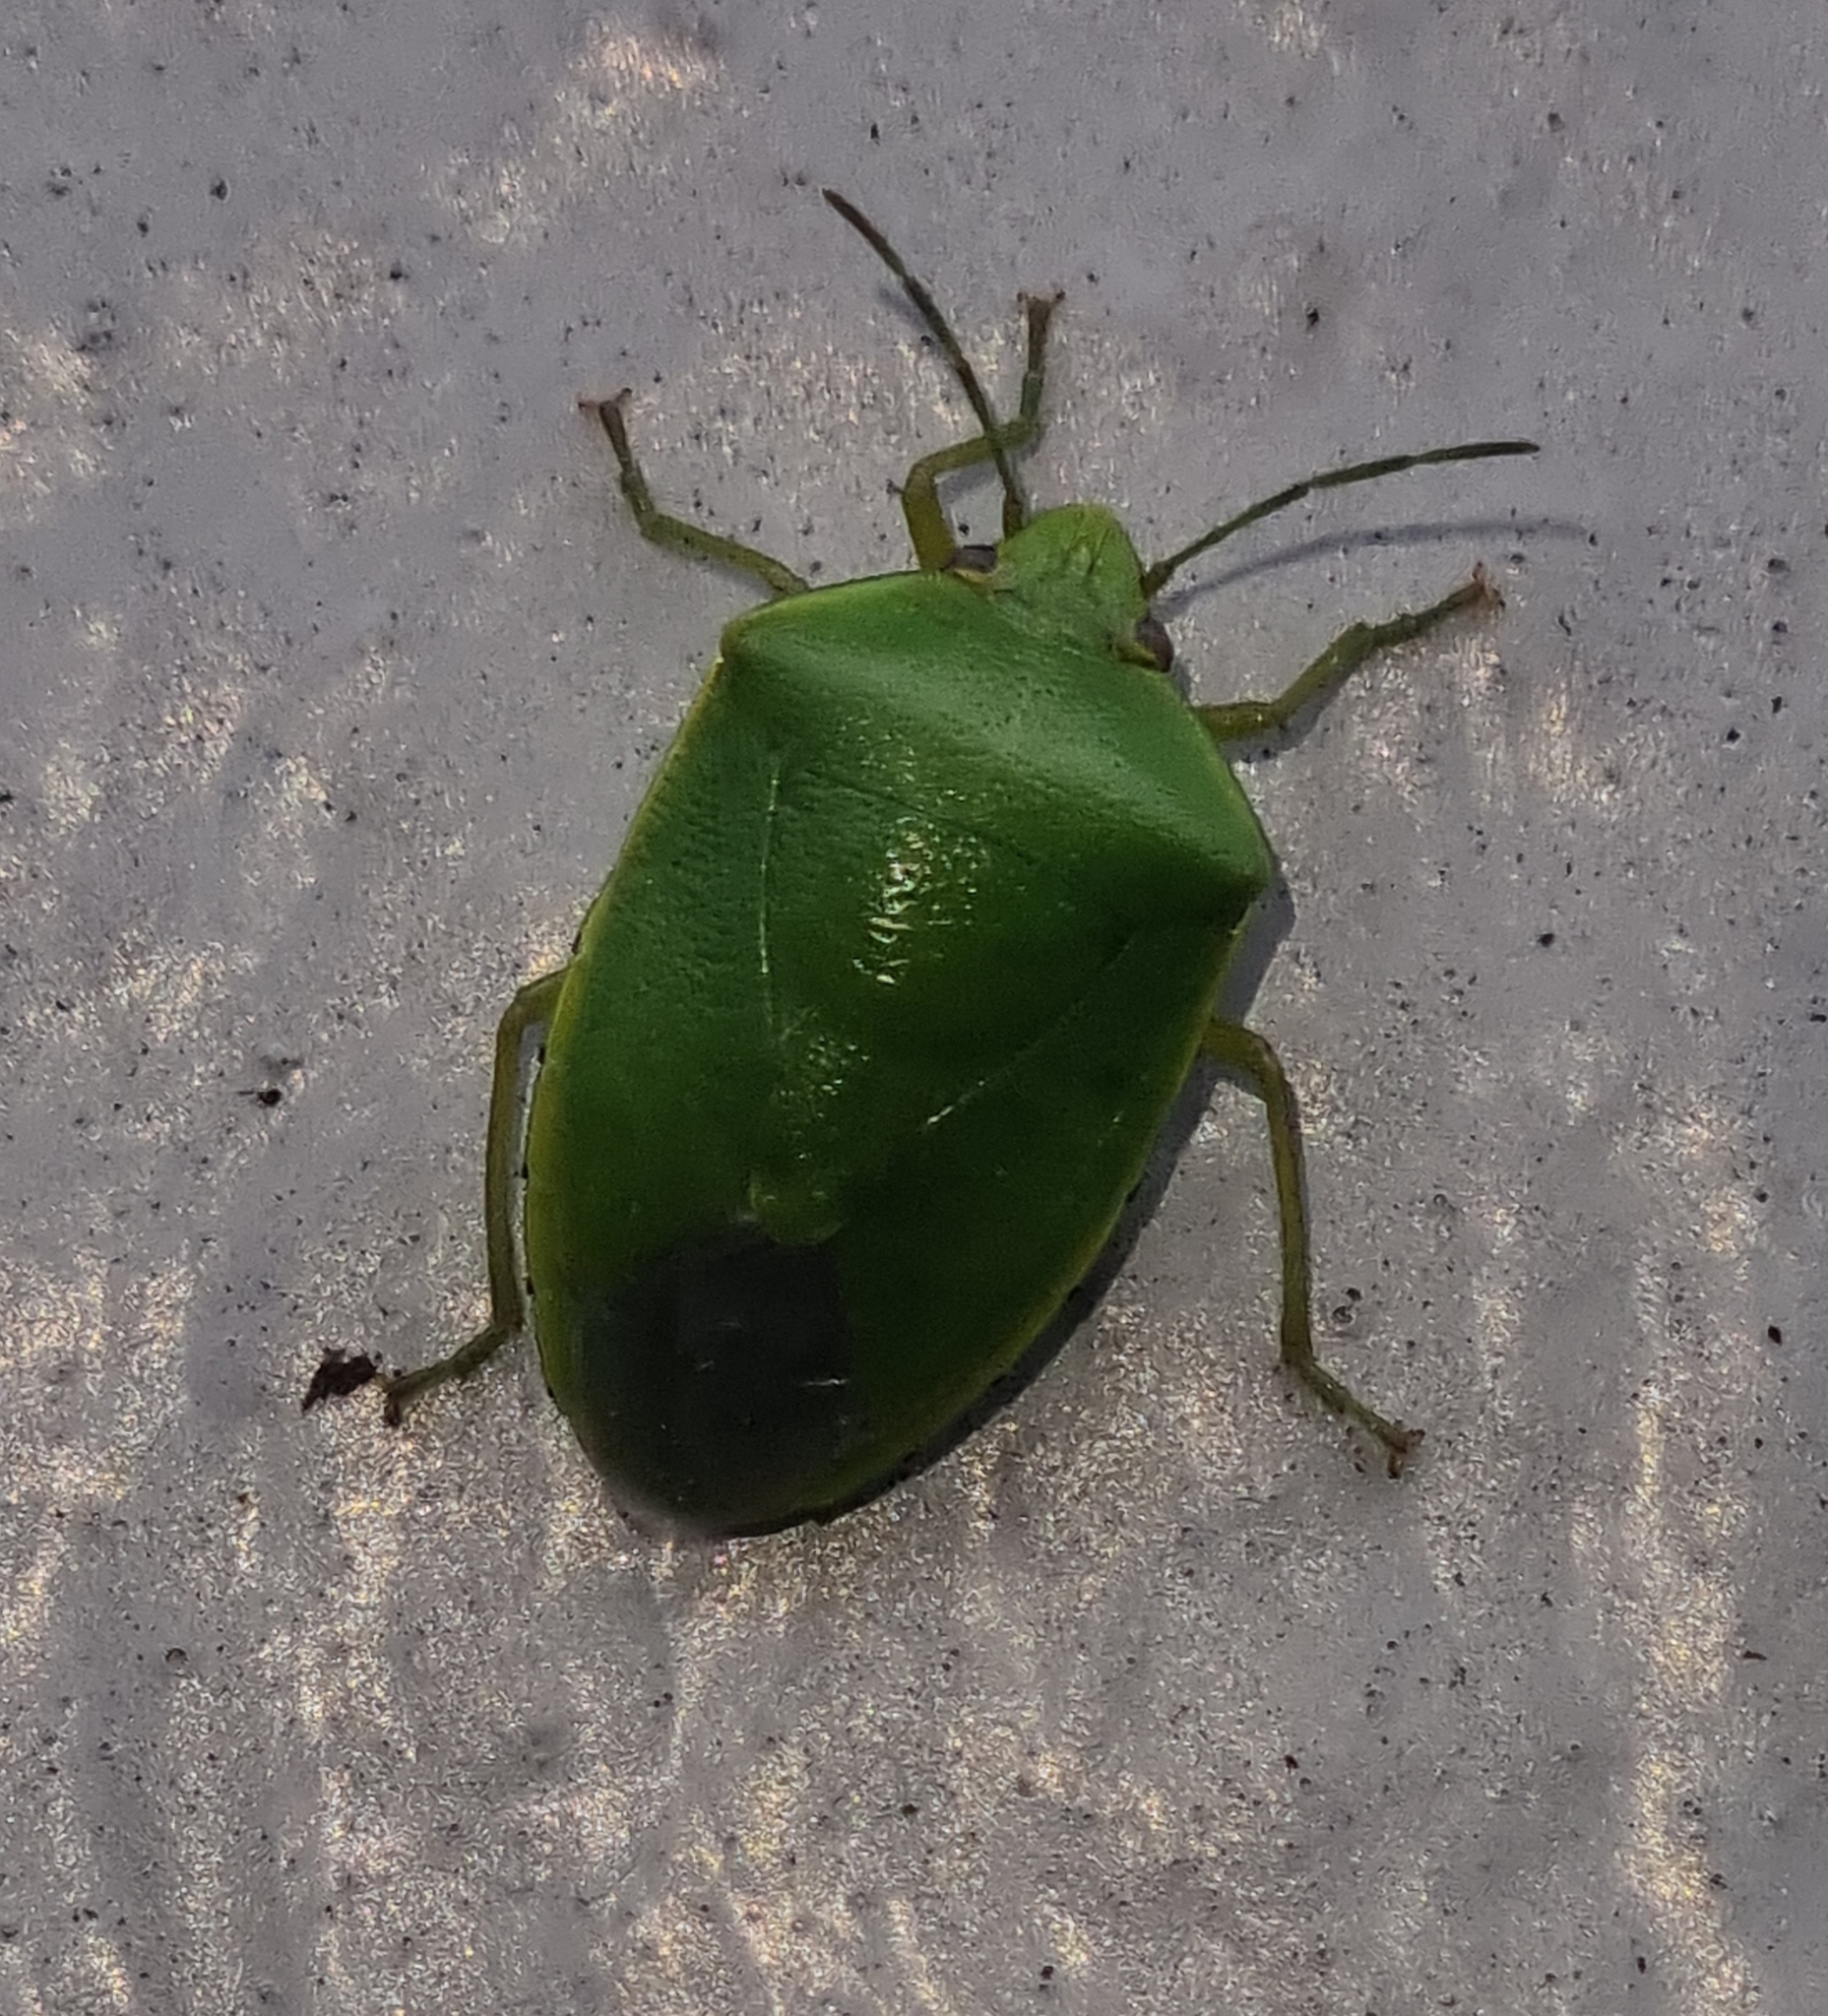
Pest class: stink_bug